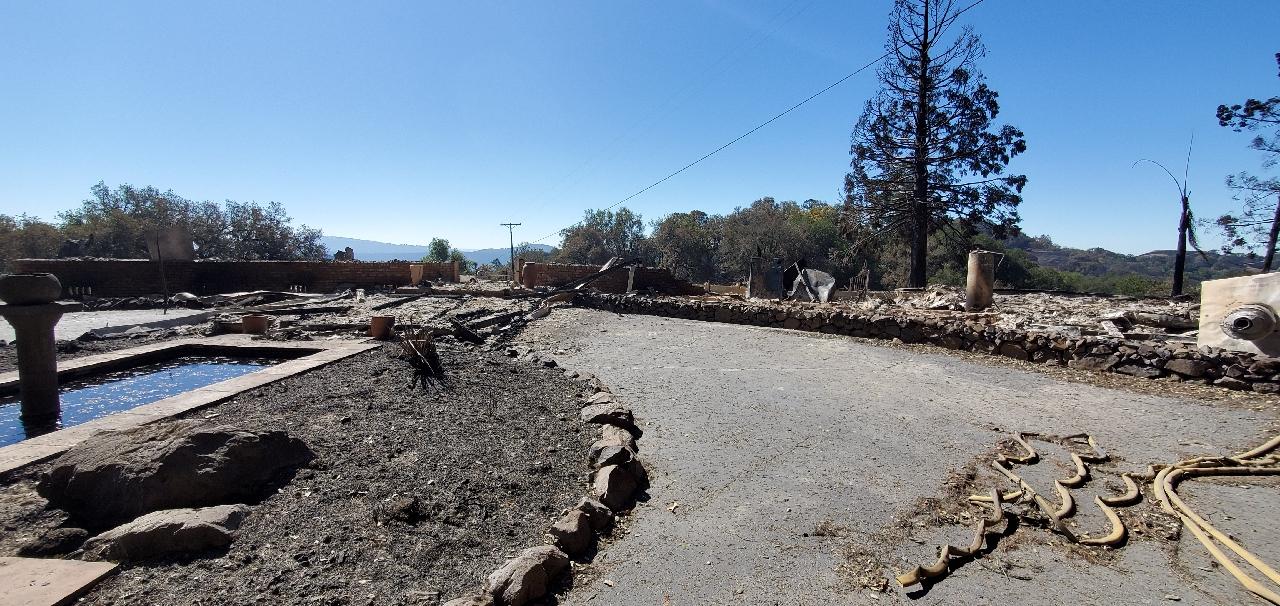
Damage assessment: destroyed